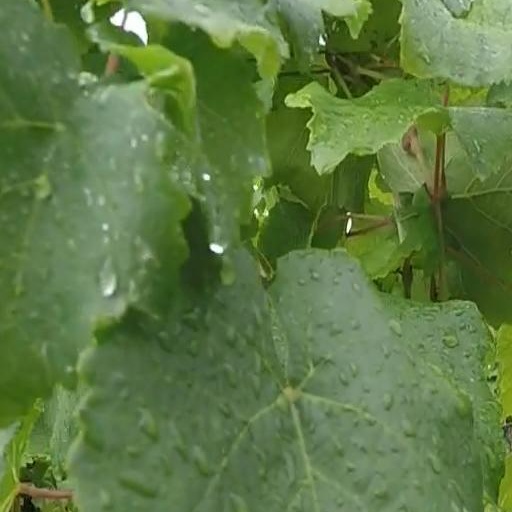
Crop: grape